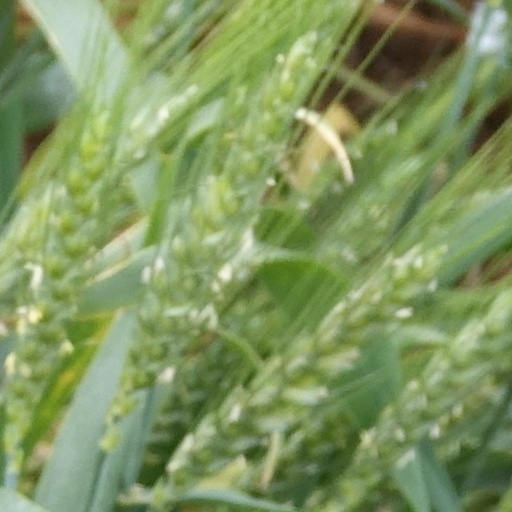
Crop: wheat